Huiyang railway station

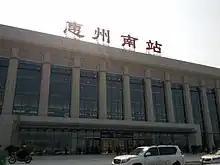
The station building before Huiyang Station was renamed (December 2013)

The station was originally constructed in 2010 and completed in 2013. It was formerly named Huizhou South railway station. On April 25, 2021, the Huizhou Port, Aviation, and Railway Affairs Center announced the "Renaming Plan for Some Rail Transit Stations in Huizhou", proposing to rename the station from "Huizhou South Station" to "Huiyang Station." The name change was officially implemented on June 27.